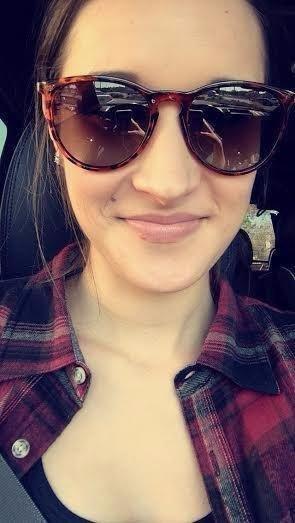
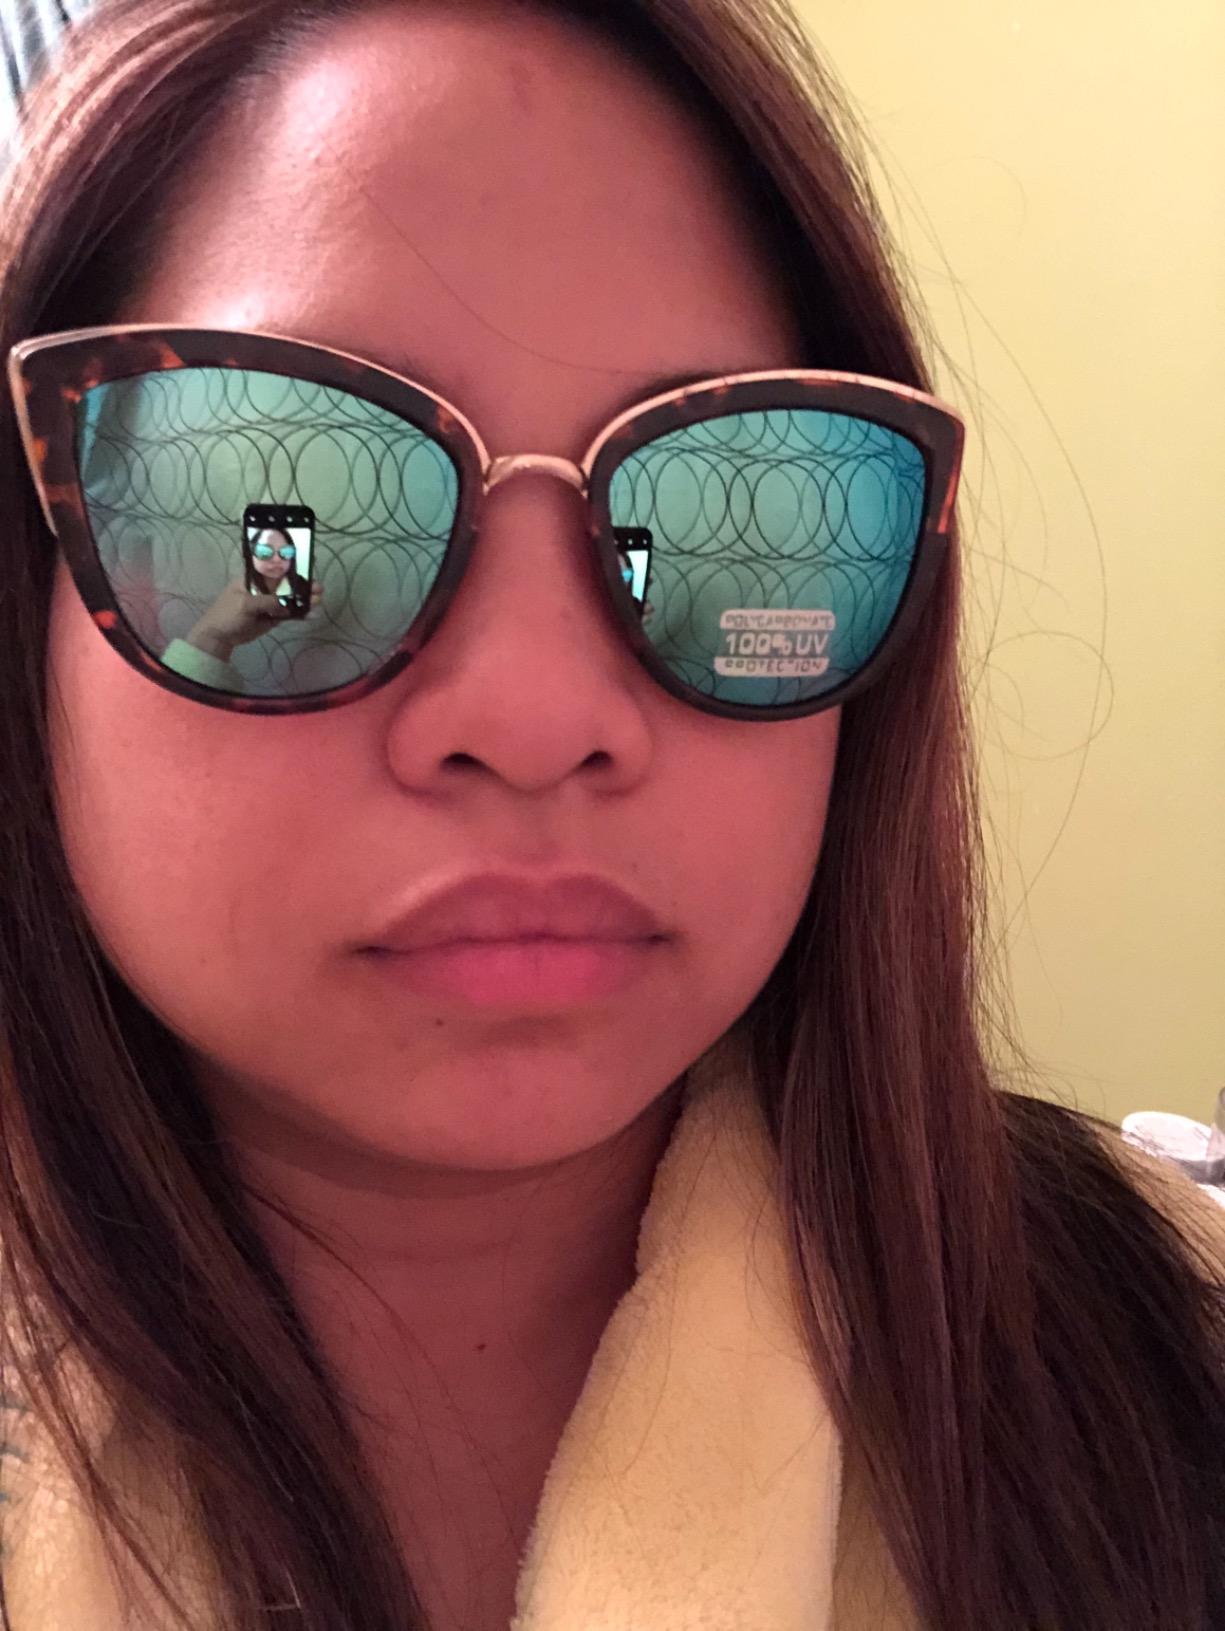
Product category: accessories_sunglasses
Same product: no